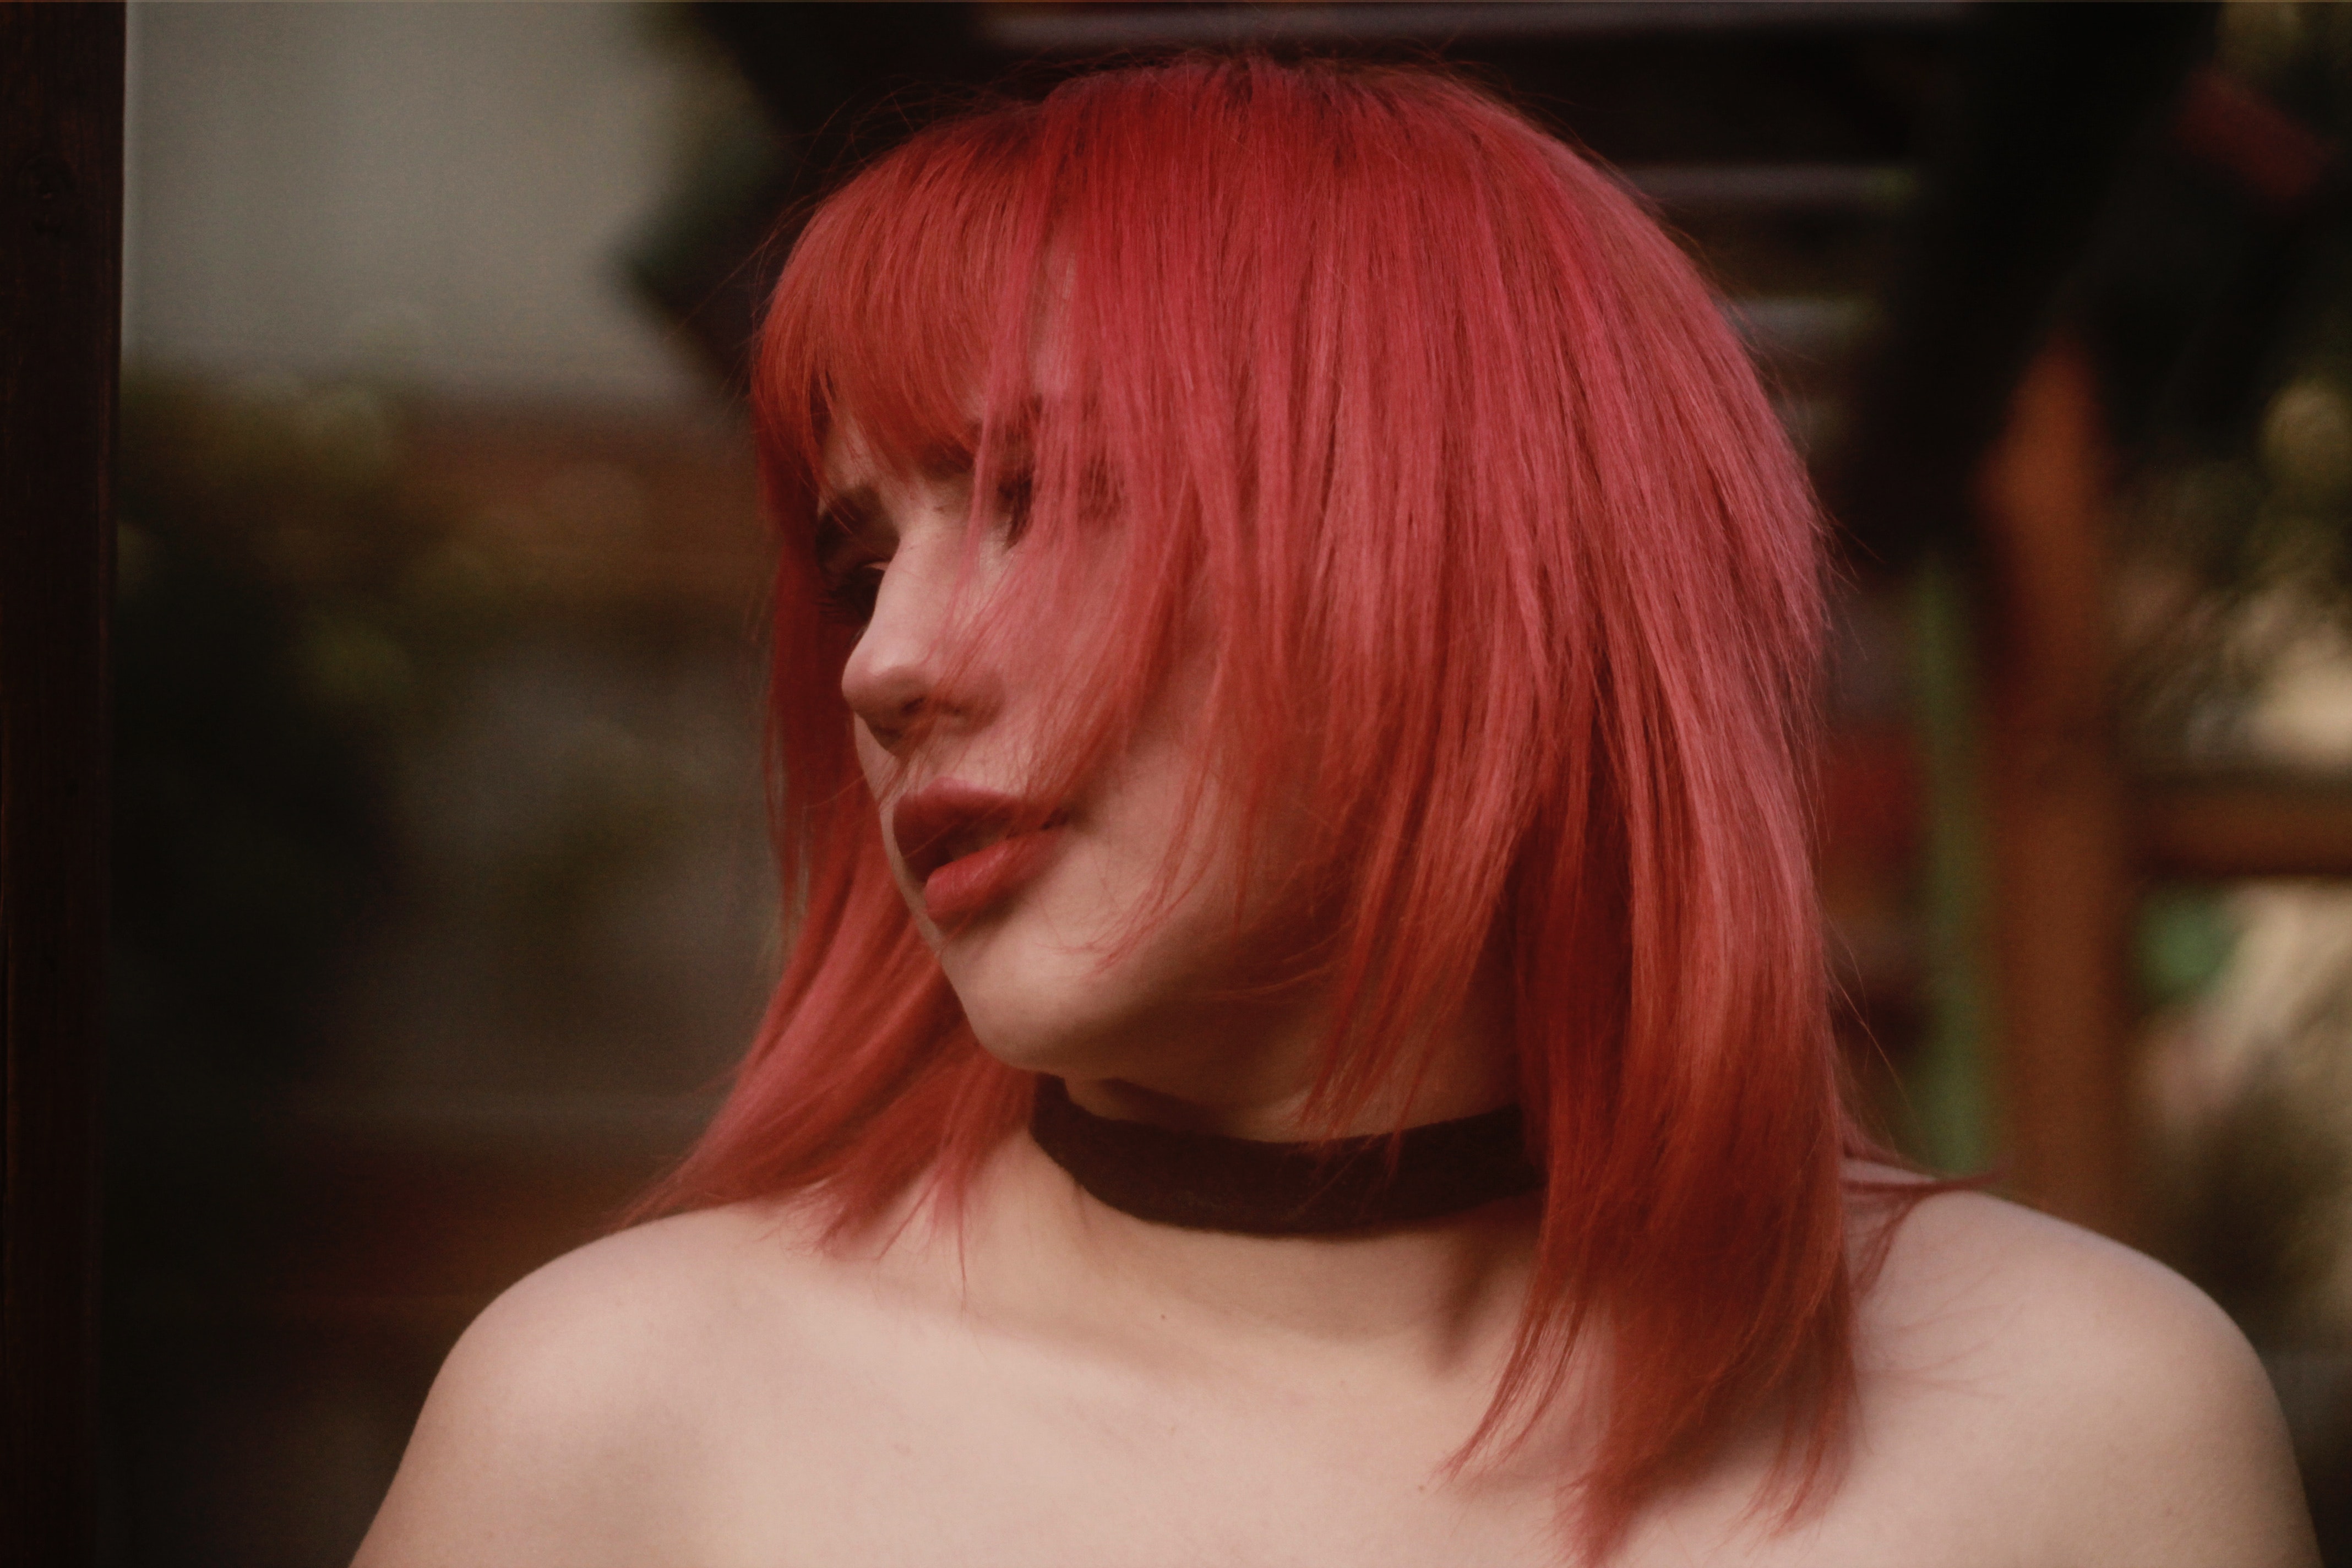
hair, face, red, hairstyle, pink, hair coloring, red hair, chin, shoulder, beauty, blond, bangs, lip, layered hair, joint, bob cut, mouth, long hair, magenta, brown hair, flesh, wig, Step cutting, neck, feathered hair, asymmetric cut, black hair